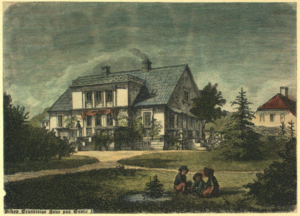
Bianco Lunos Allé
Christianshvile der lå ved den nuværende Bianco Lunos Allé.
Bianco Lunos Allé er en sidegade på Frederiksberg i København, der går fra Gammel Kongevej i syd til en rundkørsel på Grundtvigsvej i nord.